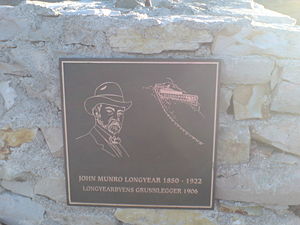
John Munroe Longyear
John Munroe Longyear mindetavle i Longyearbyen.
John Munroe Longyear var en amerikansk entreprenør der ejede meget jord i USA, hvorfra han udvandt mineraler og drev skovbrug. Han var hovedaktionær i Arctic Coal Company med hovedkontor i Boston. Selskabet drev minedrift på Svalbard og oprettede i 1906 en by ved Adventfjorden på øen Spitsbergen til omkring 500 indbyggere. Den blev døbt Longyear City, nu kendt som Svalbards hovedby Longyearbyen.